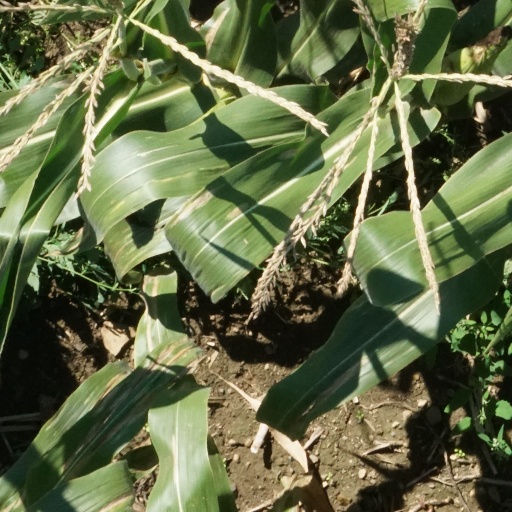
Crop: maize; corn